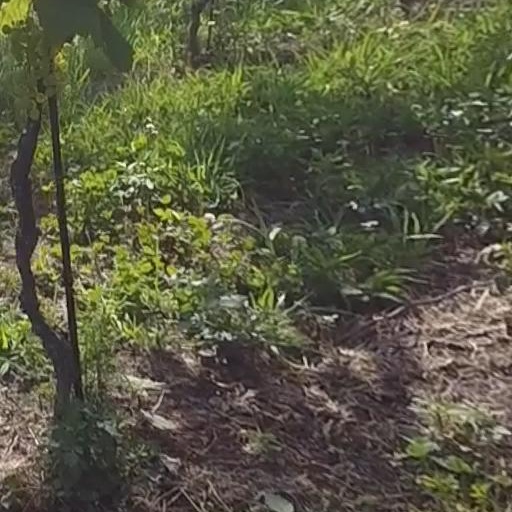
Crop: grape